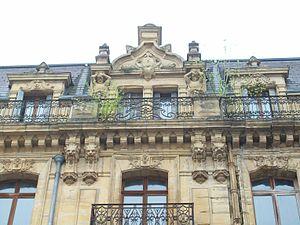
Détails de la façade.
Sedan est une commune française située dans le département des Ardennes, en région Grand Est, autrefois Champagne-Ardenne. Elle fait partie de la communauté d'agglomération Ardenne Métropole. Ses habitants sont les Sedanais et les Sedanaises.